Diane Ackerman

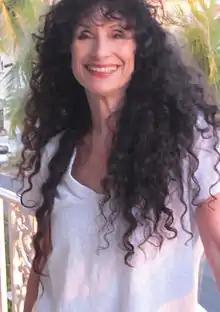
Ackerman in 2011

Diane Ackerman (born October 7, 1948) is an American poet, essayist, and naturalist known for her books and films.